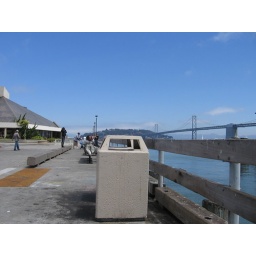
The view of the bridge that goes in Oakland, and bums and girls taking photos